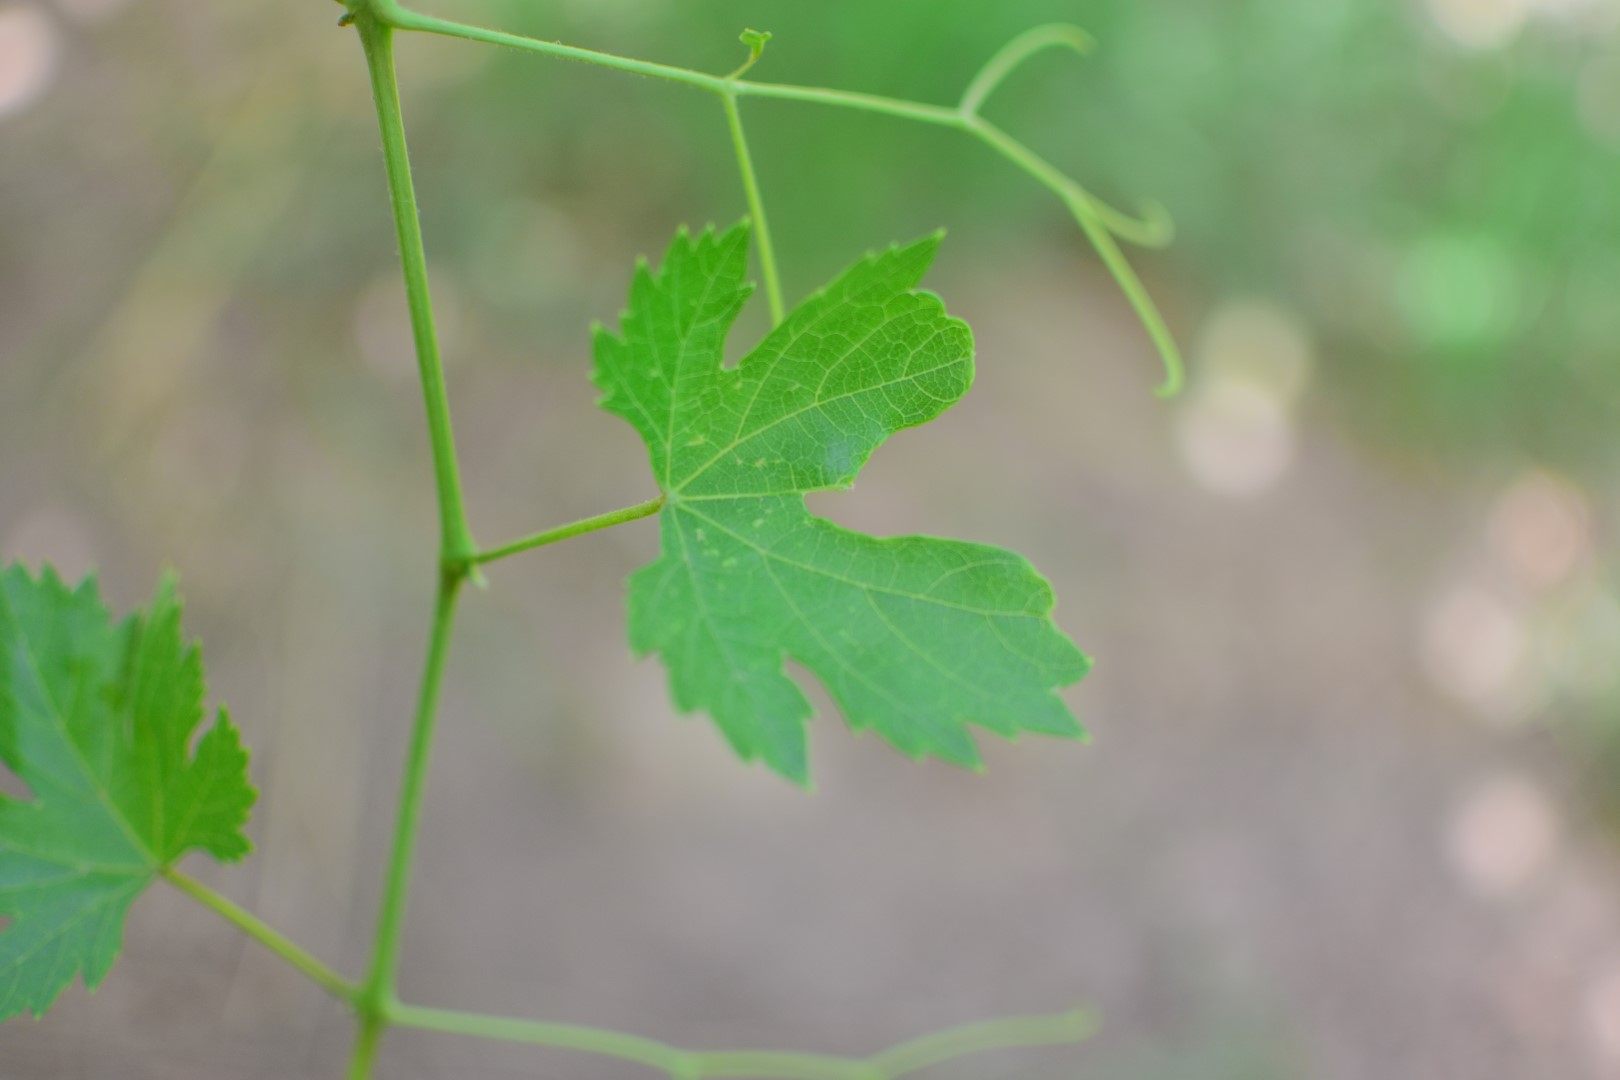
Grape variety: Halawani